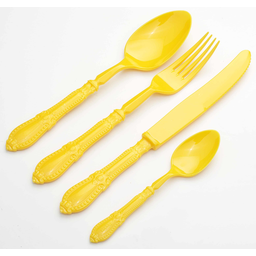
Label: plastic